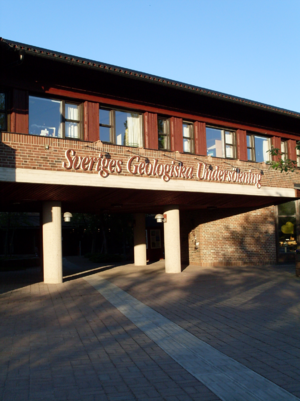
Le service de recherches géologiques de Suède est une agence publique de Suède sous la direction du ministère de l'entreprise, de l'énergie et des communications. Elle fut fondée en 1858 et a comme principal objectif l'étude de la géologie de la Suède ainsi que le contrôle de l'exploitation commerciale des ressources géologiques. Son siège principal est à Uppsala, avec des offices régionaux à Göteborg, Lund, Stockholm, Malå, et Luleå.